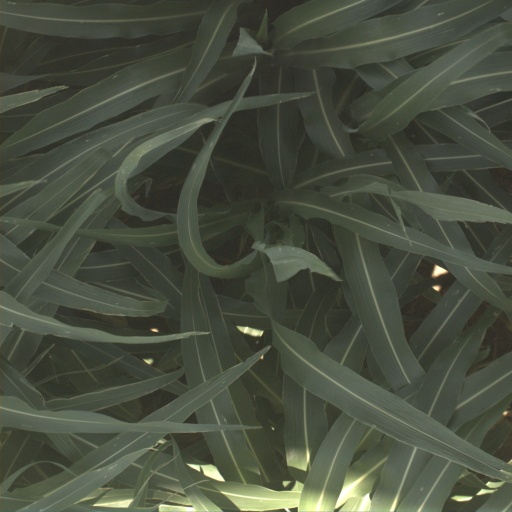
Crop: sorghum